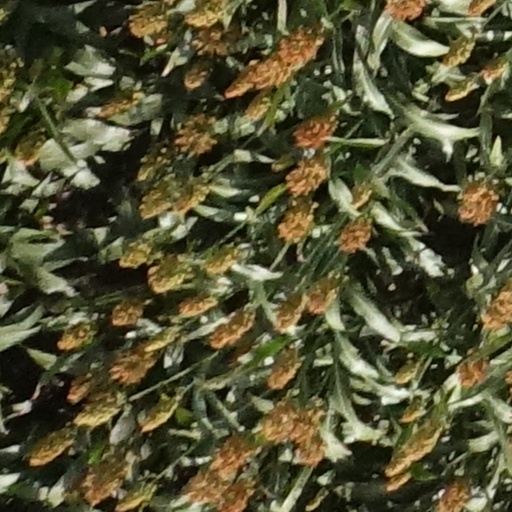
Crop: sorghum